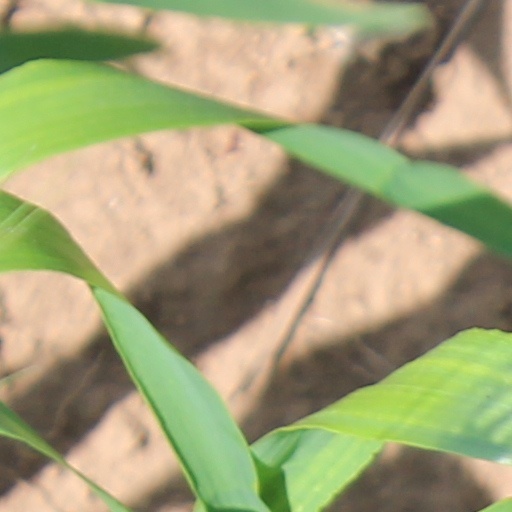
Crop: wheat